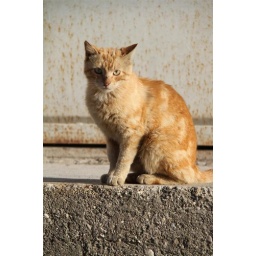
Magic hour flatters this golden cat in Burdur, Turkey.